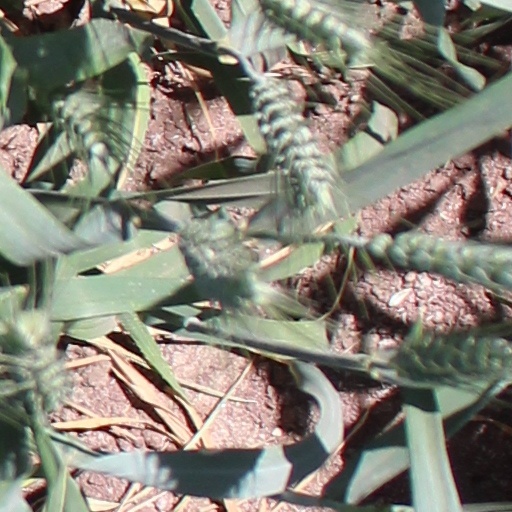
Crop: wheat